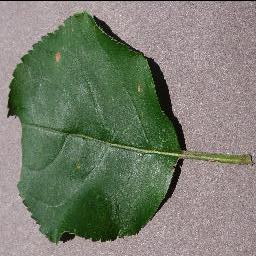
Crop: apple
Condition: black_rot